The Mucker

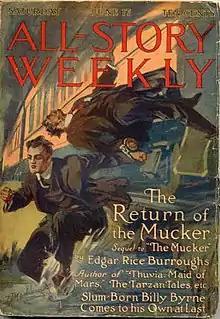
"The Return of the Mucker" was published in "All-Story Weekly" in 1916.

Billy returns to his old Chicago haunts intending to clear his name. His time with Barbara imbued him with faith in the law and justice. However, he soon realizes that the system is more interested in finding someone guilty than in finding the guilty party. Awaiting the verdict, he reads that Barbara and Mallory are about to marry. He is found guilty and sentenced to life imprisonment.